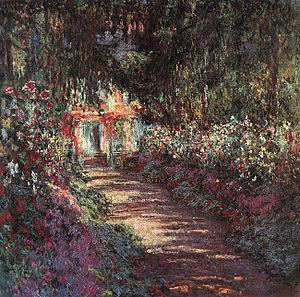
Ce tableau rassemble les peintures de Claude Monet, par dates, et par thèmes à chaque fois que cela était pertinent. Les séries qui font déjà l'objet d'un article ne sont mentionnées que par le lien.
La Fondation Claude Monet présente les jardins et la maison de Claude Monet à Giverny. Avec 530 000 visiteurs par an en 2010, elle est le deuxième lieu le plus visité en Normandie après le Mont-Saint-Michel. Depuis cette date, la fréquentation augmente atteignant 570 000 en 2012 puis 580 000 en 2013 pour atteindre 627 000 visiteurs en 2014, ce qui conforte sa deuxième place de site touristique de Normandie.